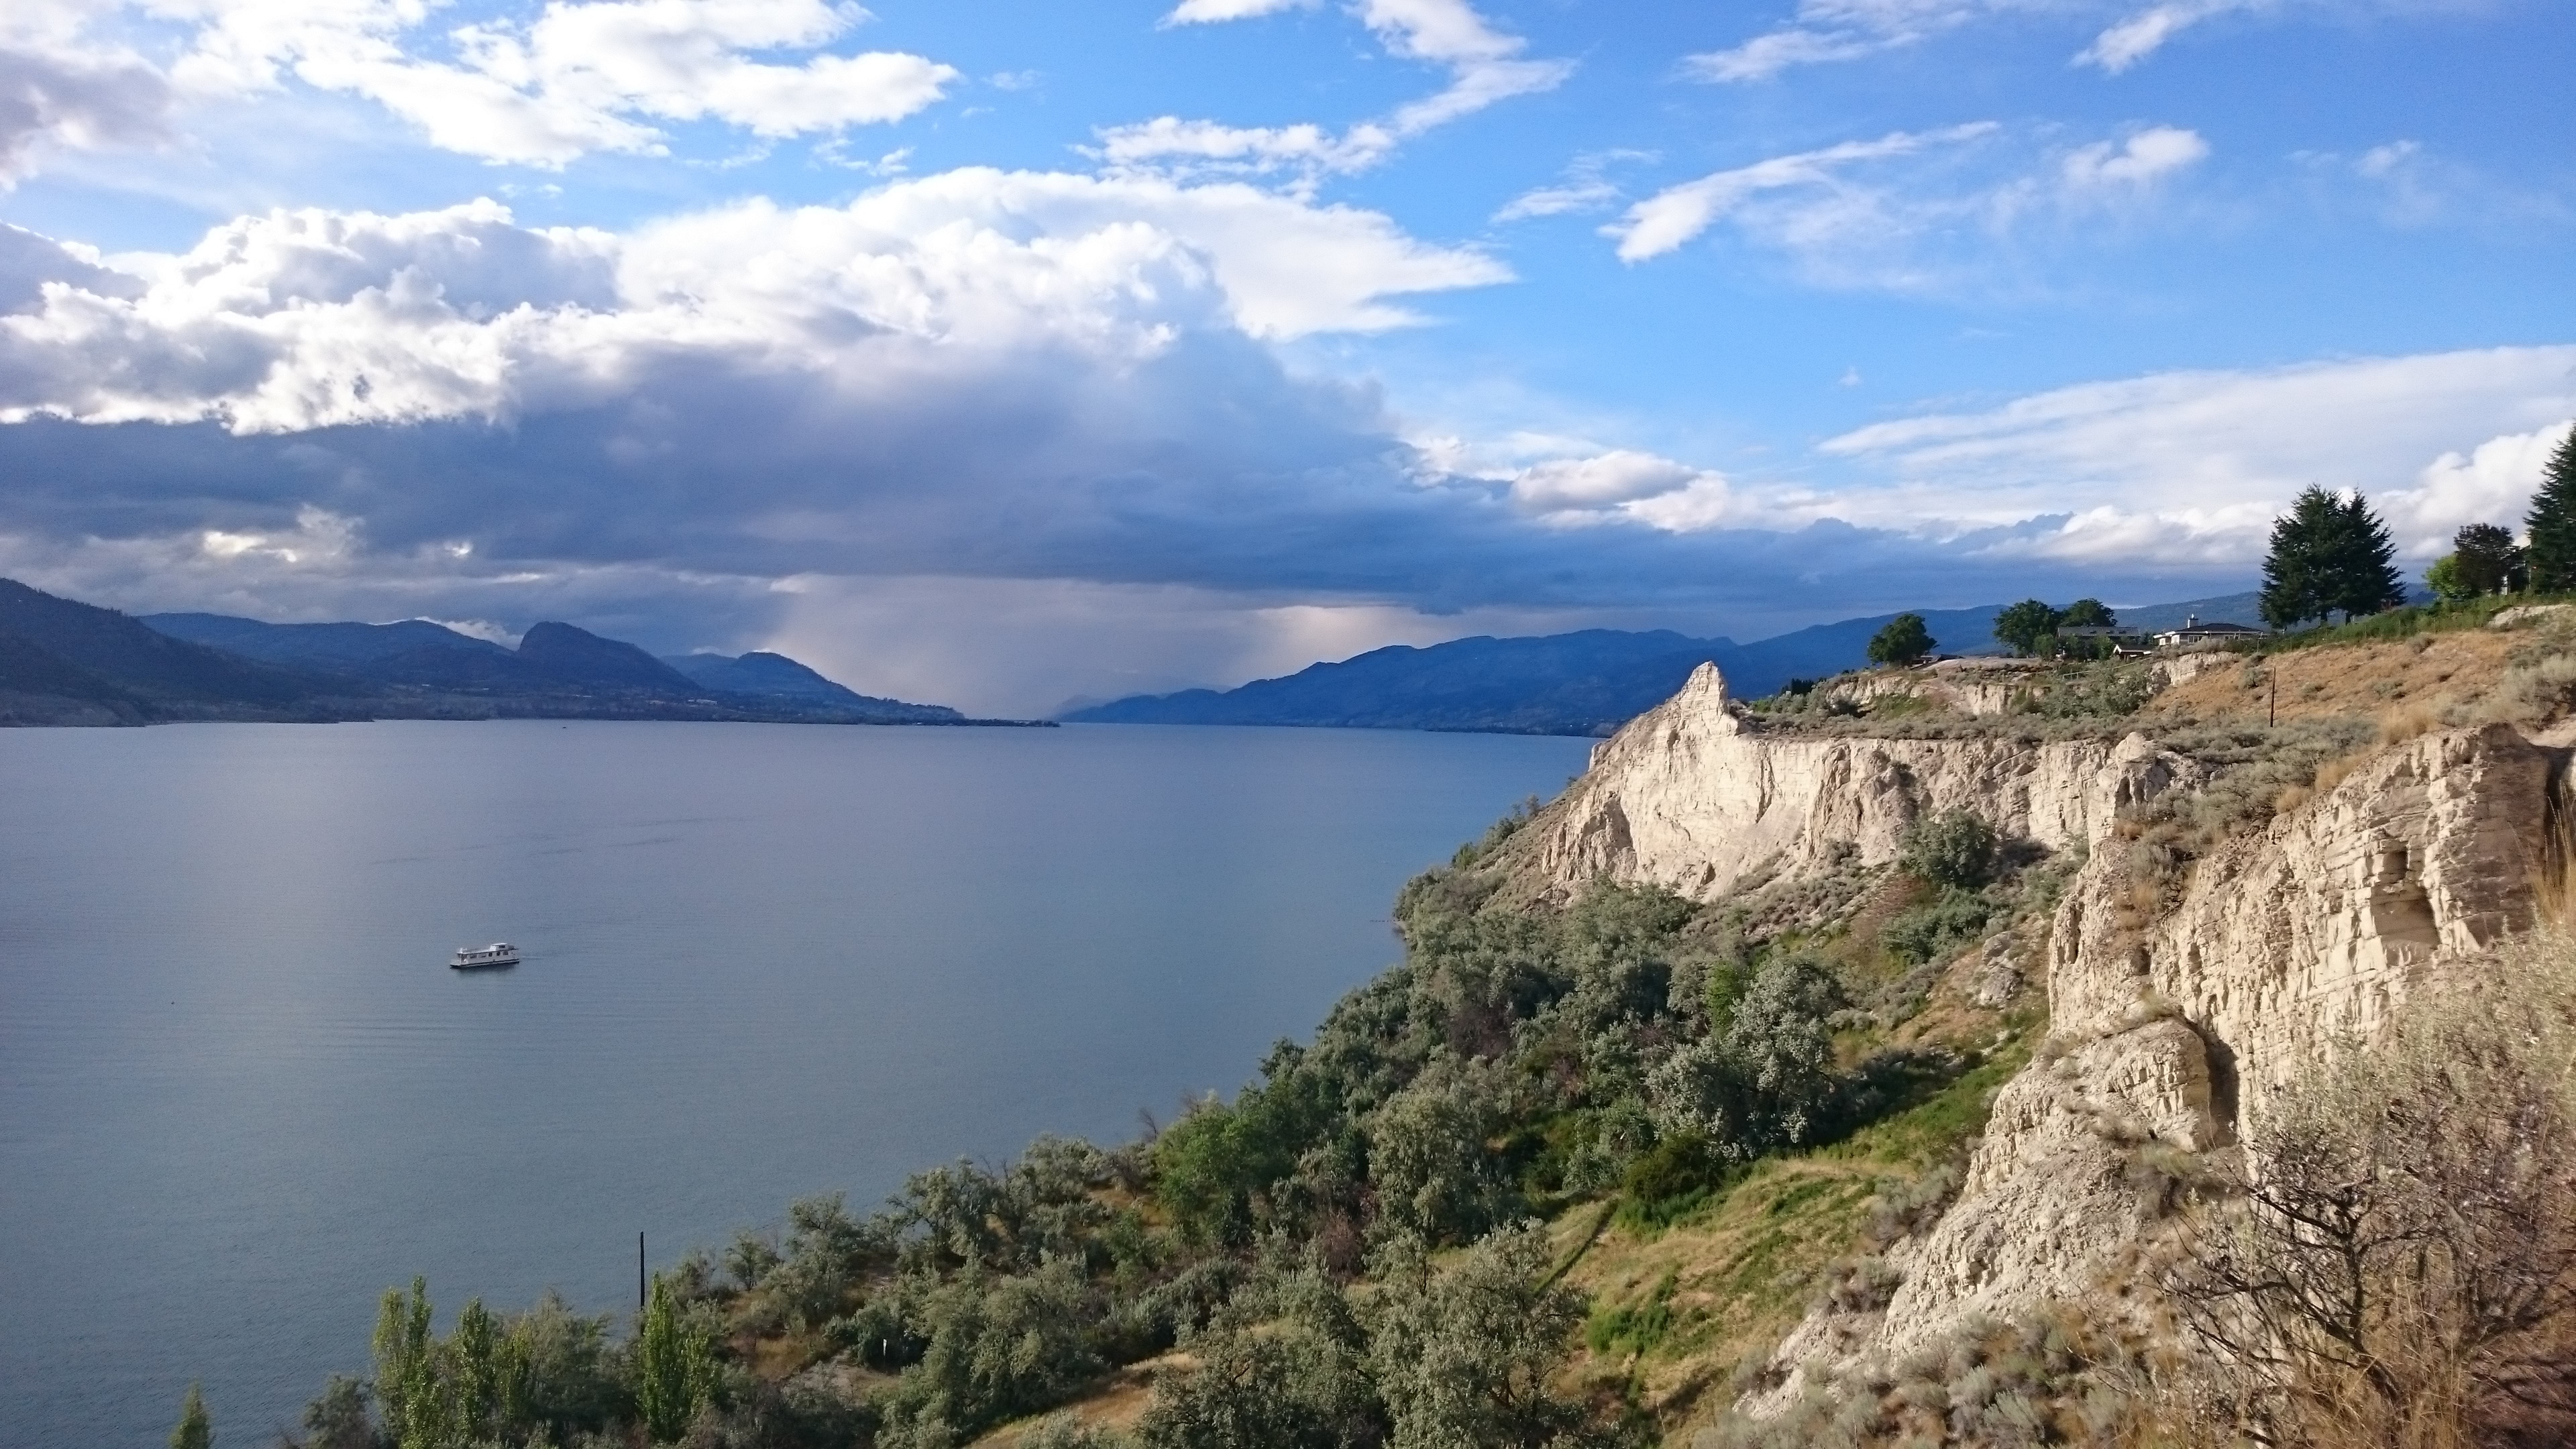
sea, coast, mountain, lake, mountain range, cliff, bay, fjord, reservoir, terrain, loch, cape, landform